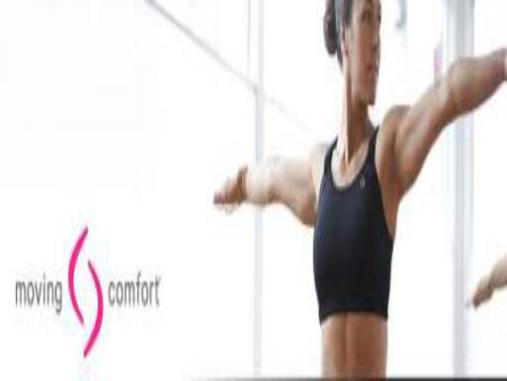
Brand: moving comfort-1
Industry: Clothes